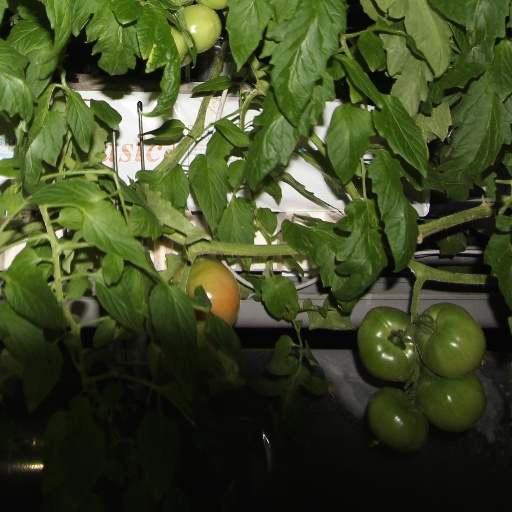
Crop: tomato